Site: brandenburg
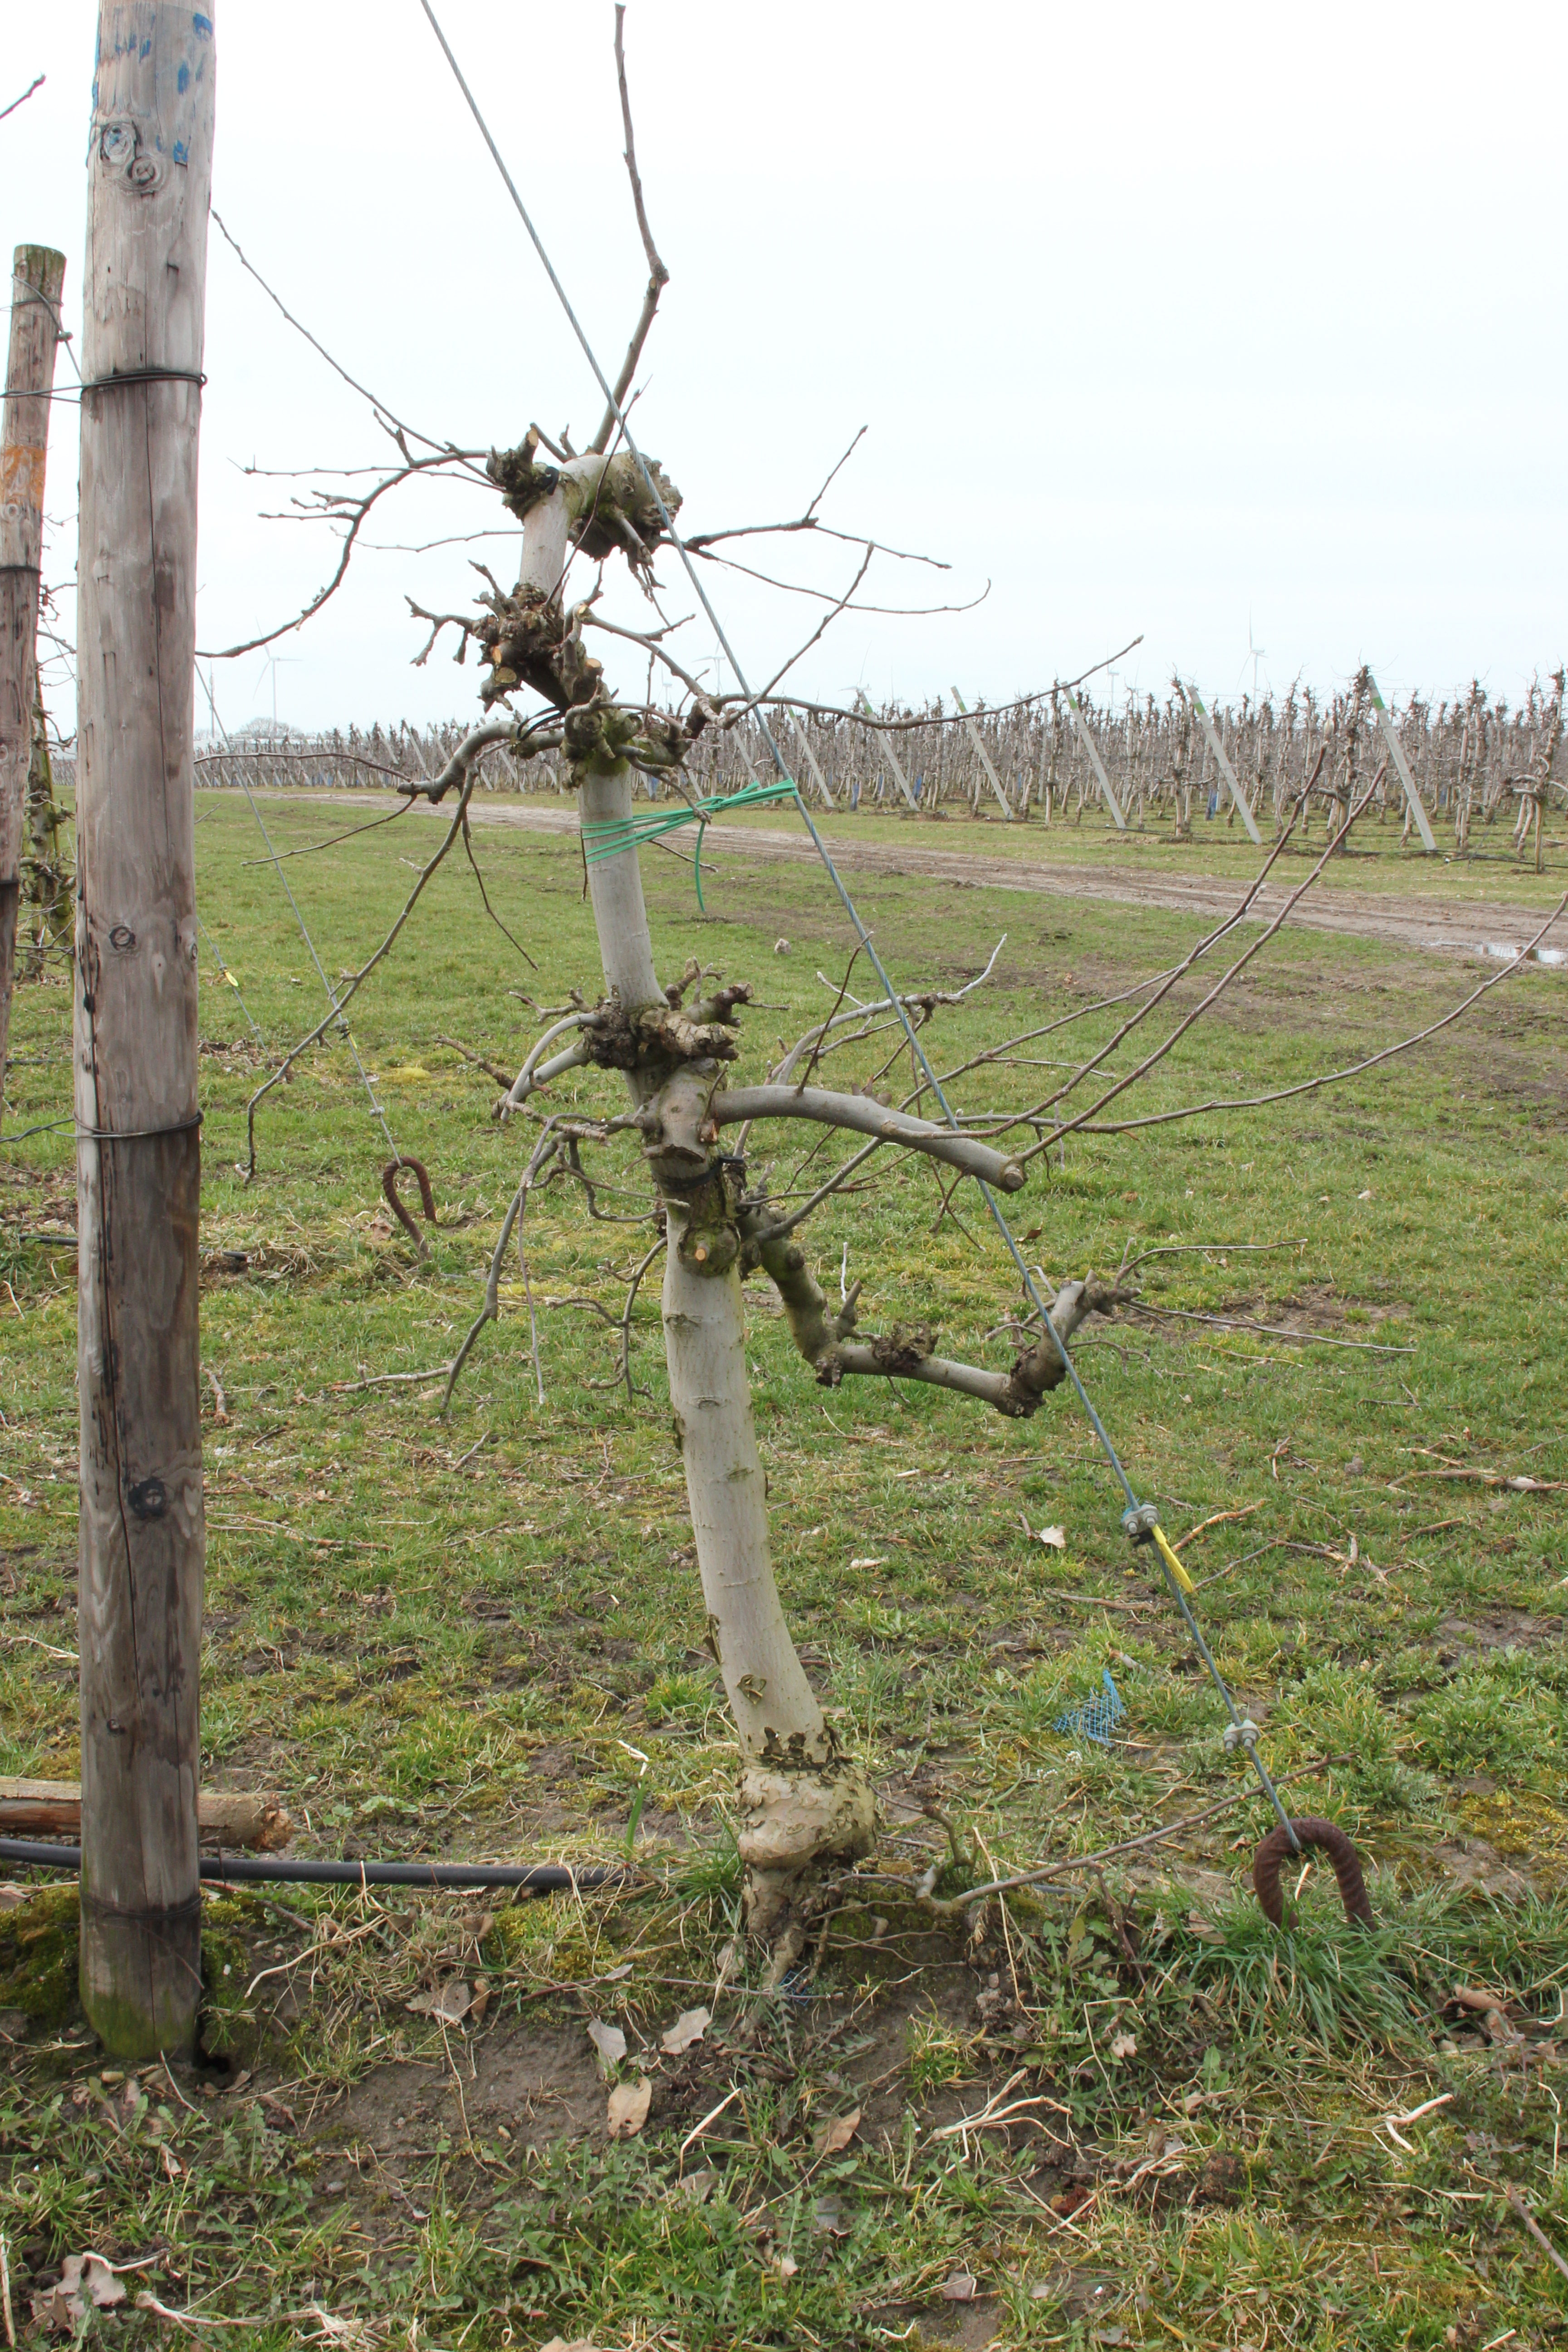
Growth stage (BBCH 01): Bud development